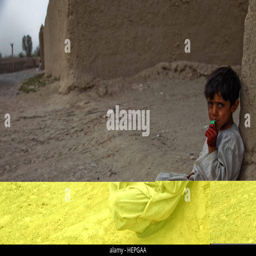
a boy watches as service members with walk by during a presence